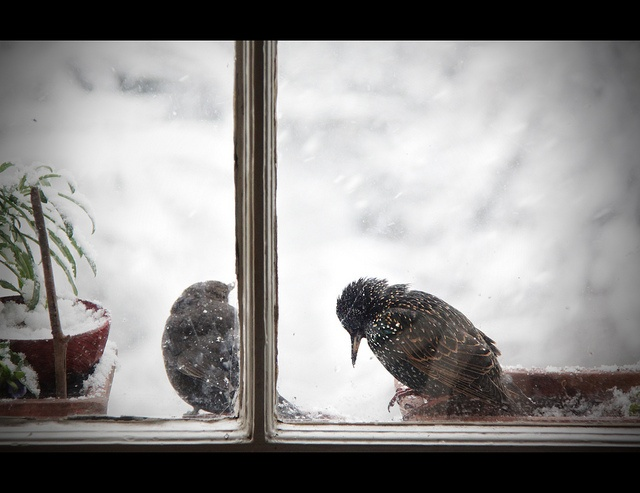
Two birds standing outside a window on a snowy day.
Birds are standing outside of a window near a plant in the snow.
The birds are sitting on the snowy window ledge.
A couple of birds perched on top of a window sill.
A couple of birds on a window sill.